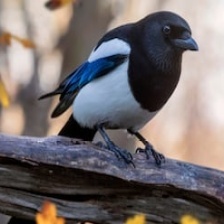
Species: EURASIAN MAGPIE
Scientific name: PICA PICA
ImageNet parent category: magpie